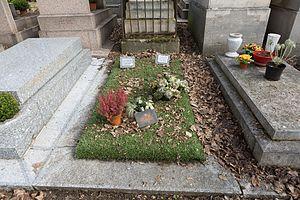
Sépulture de Nicolas Abramtchik (1903-1970), homme politique et journaliste biélorusse. Il fut le président de la République populaire biélorusse (le régime biélorusse en exil depuis 1919) de 1944 à la fin de sa vie.
Nicolas Abramtchik, né le 16 août 1903 à Sychaviche, dans le Raïon de Maladetchna et mort le 29 mai 1970 à Paris, est un homme politique et journaliste biélorusse. Il fut le président de la République populaire biélorusse de 1944 à la fin de sa vie.